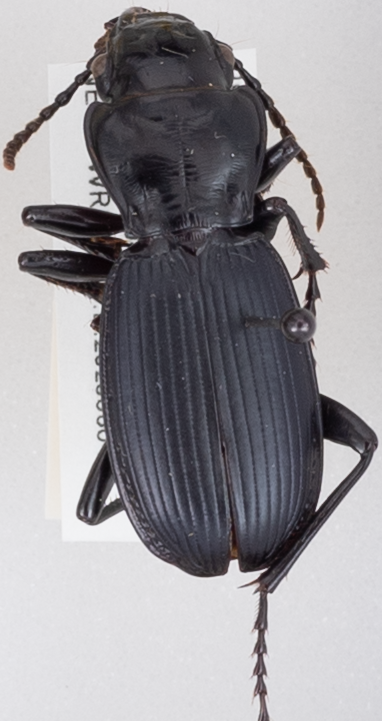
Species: Pterostichus lama
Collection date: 2020-08-04
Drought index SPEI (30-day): -1.258
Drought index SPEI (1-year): -0.8
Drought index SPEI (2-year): -2.09